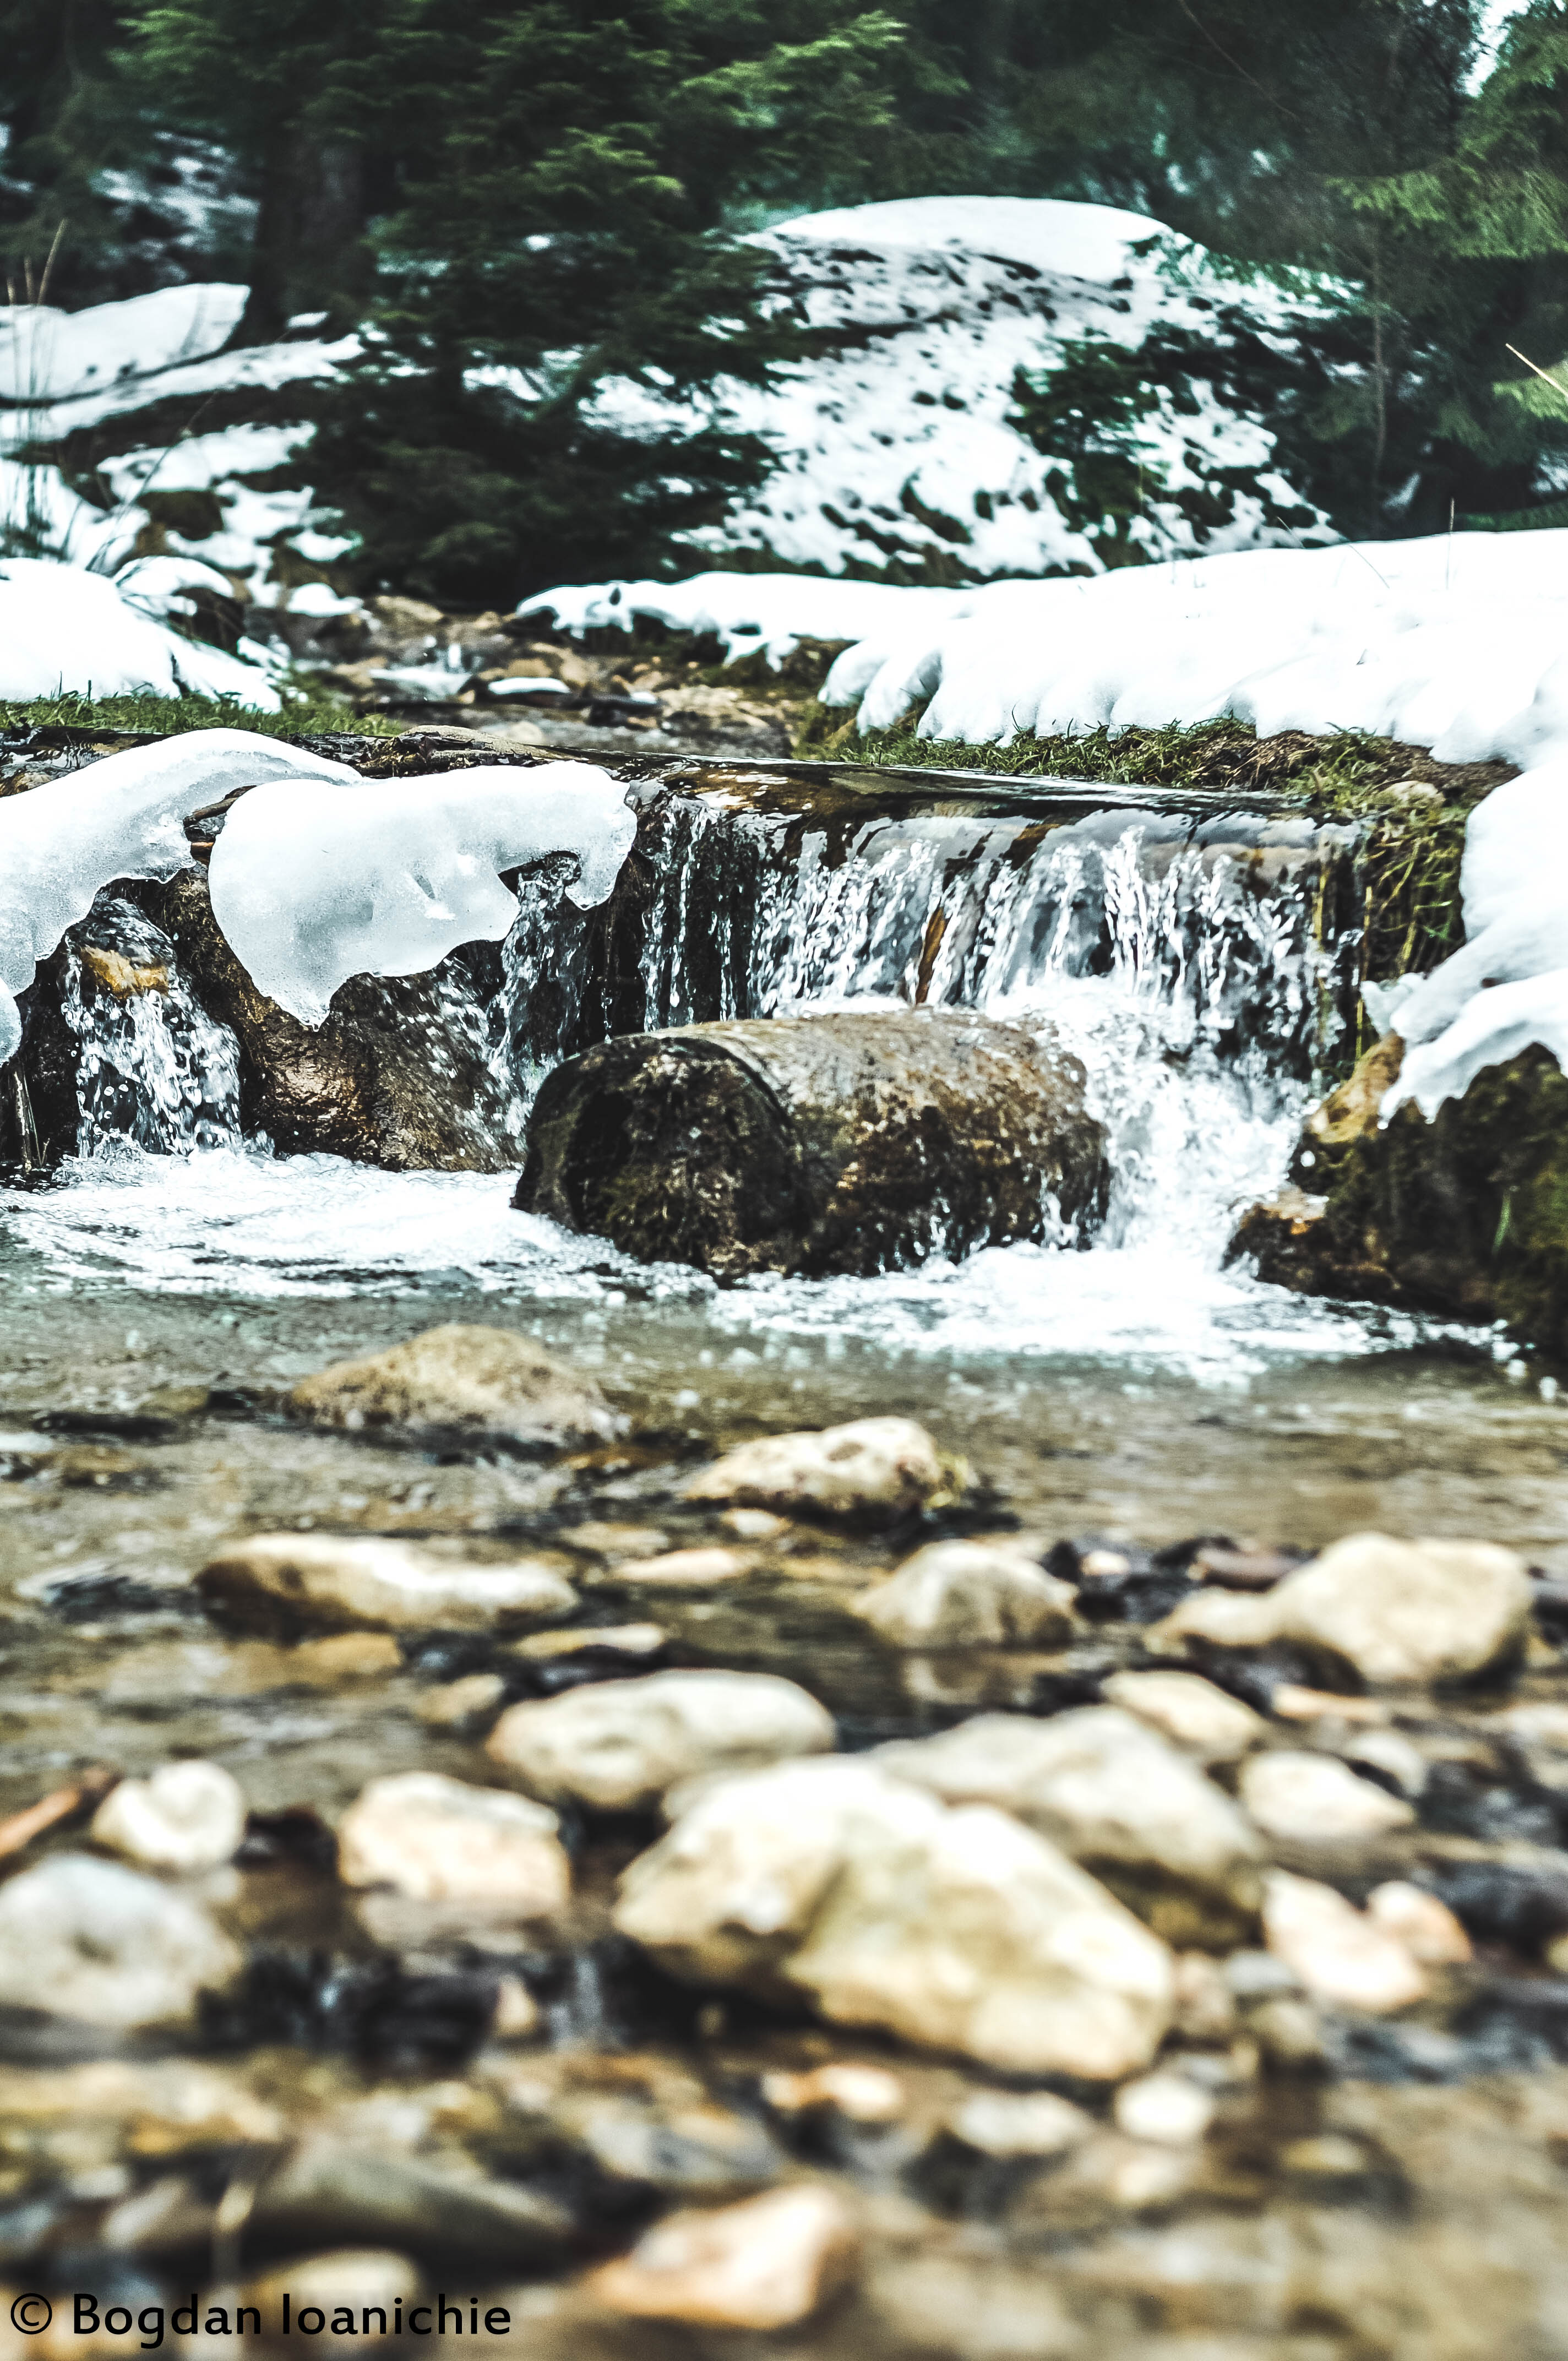
winter, waterfall, water, snow, running water, wonderful view, body of water, water resources, nature, natural landscape, stream, watercourse, rock, vegetation, nature reserve, river, wilderness, tree, creek, water feature, botany, state park, rapid, spring, leaf, mountain river, branch, fluvial landforms of streams, landscape, forest, national park, pond, plant, vacation, rainforest, stream bed, formation, boulder, ice, tourism